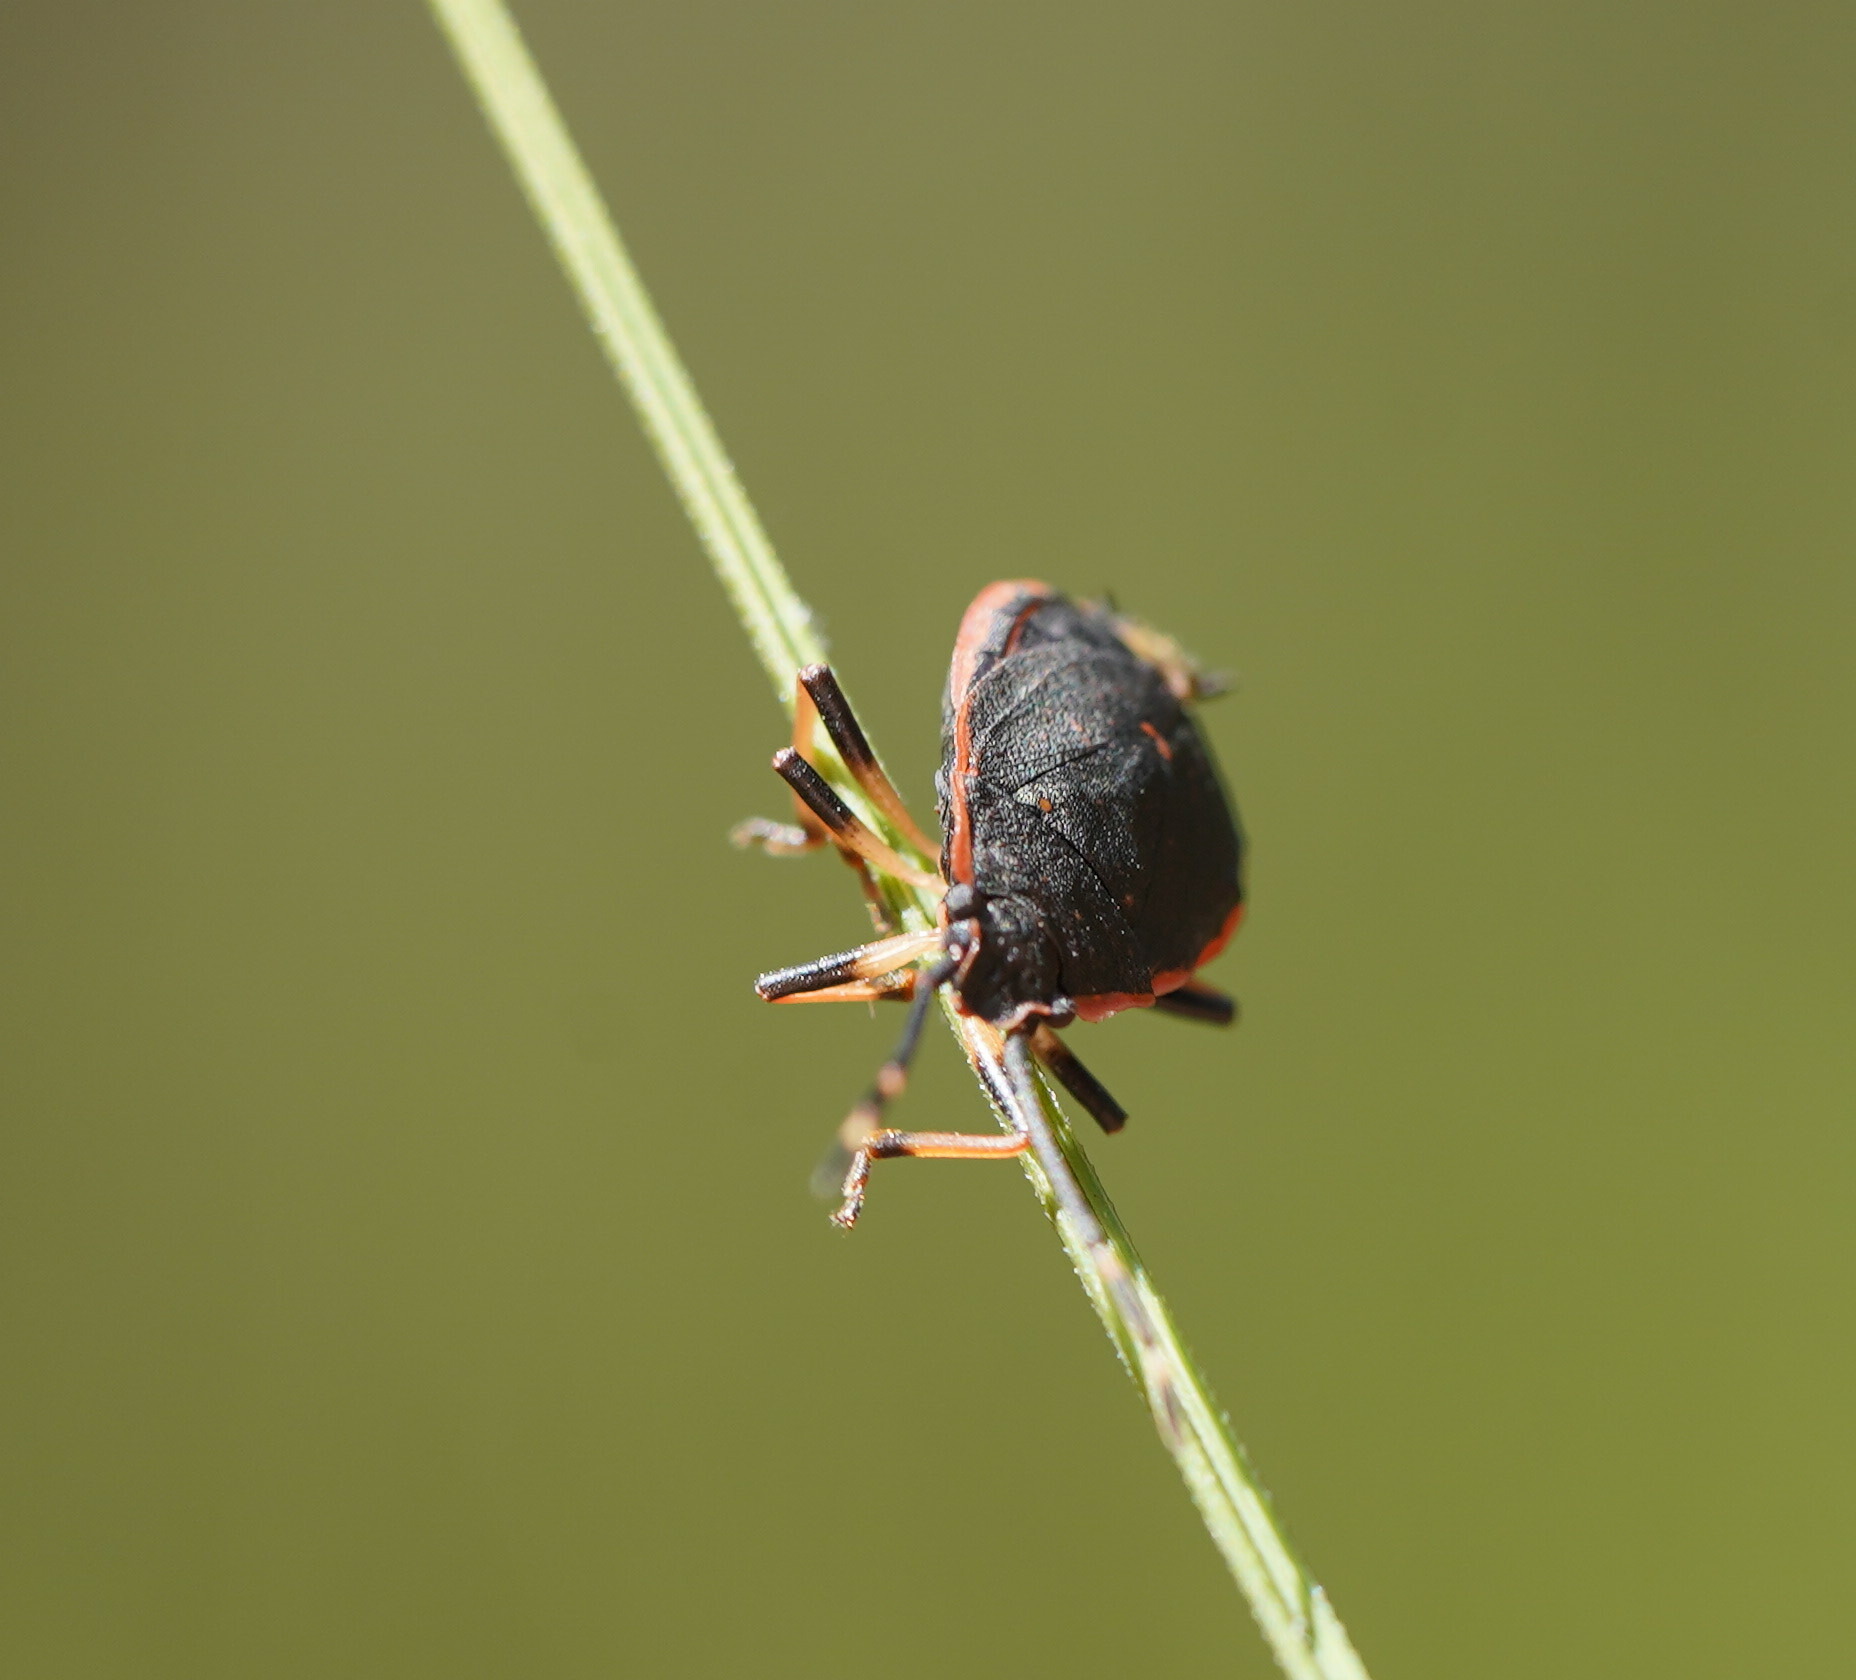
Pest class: stink_bug